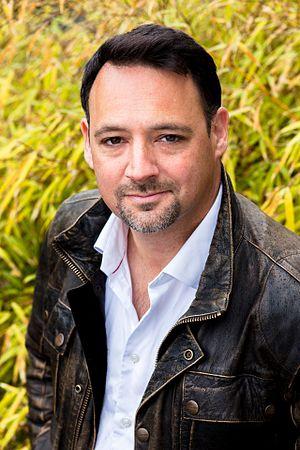
Derek B. Miller, né en 1970 à Boston, dans l'État du Massachusetts, est un écrivain américain, auteur de roman policier.